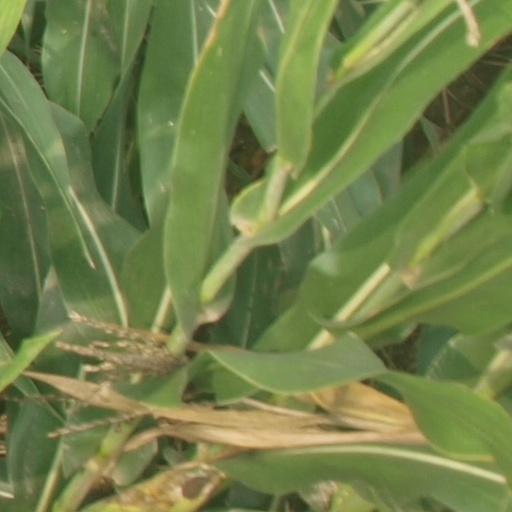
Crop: maize; corn